Kristina Klebe

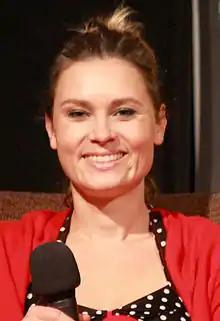
Klebe at Spooky Empire in 2014

Kristina Klebe is an American actress, director, producer and writer. She came to prominence for her portrayal of Lynda Van Der Klok in Rob Zombie's "Halloween" (2007). Her other film roles include "Proxy" (2013), Neil Marshall's "Hellboy" (2019), and "Two Witches" (2021), which she also co-wrote.